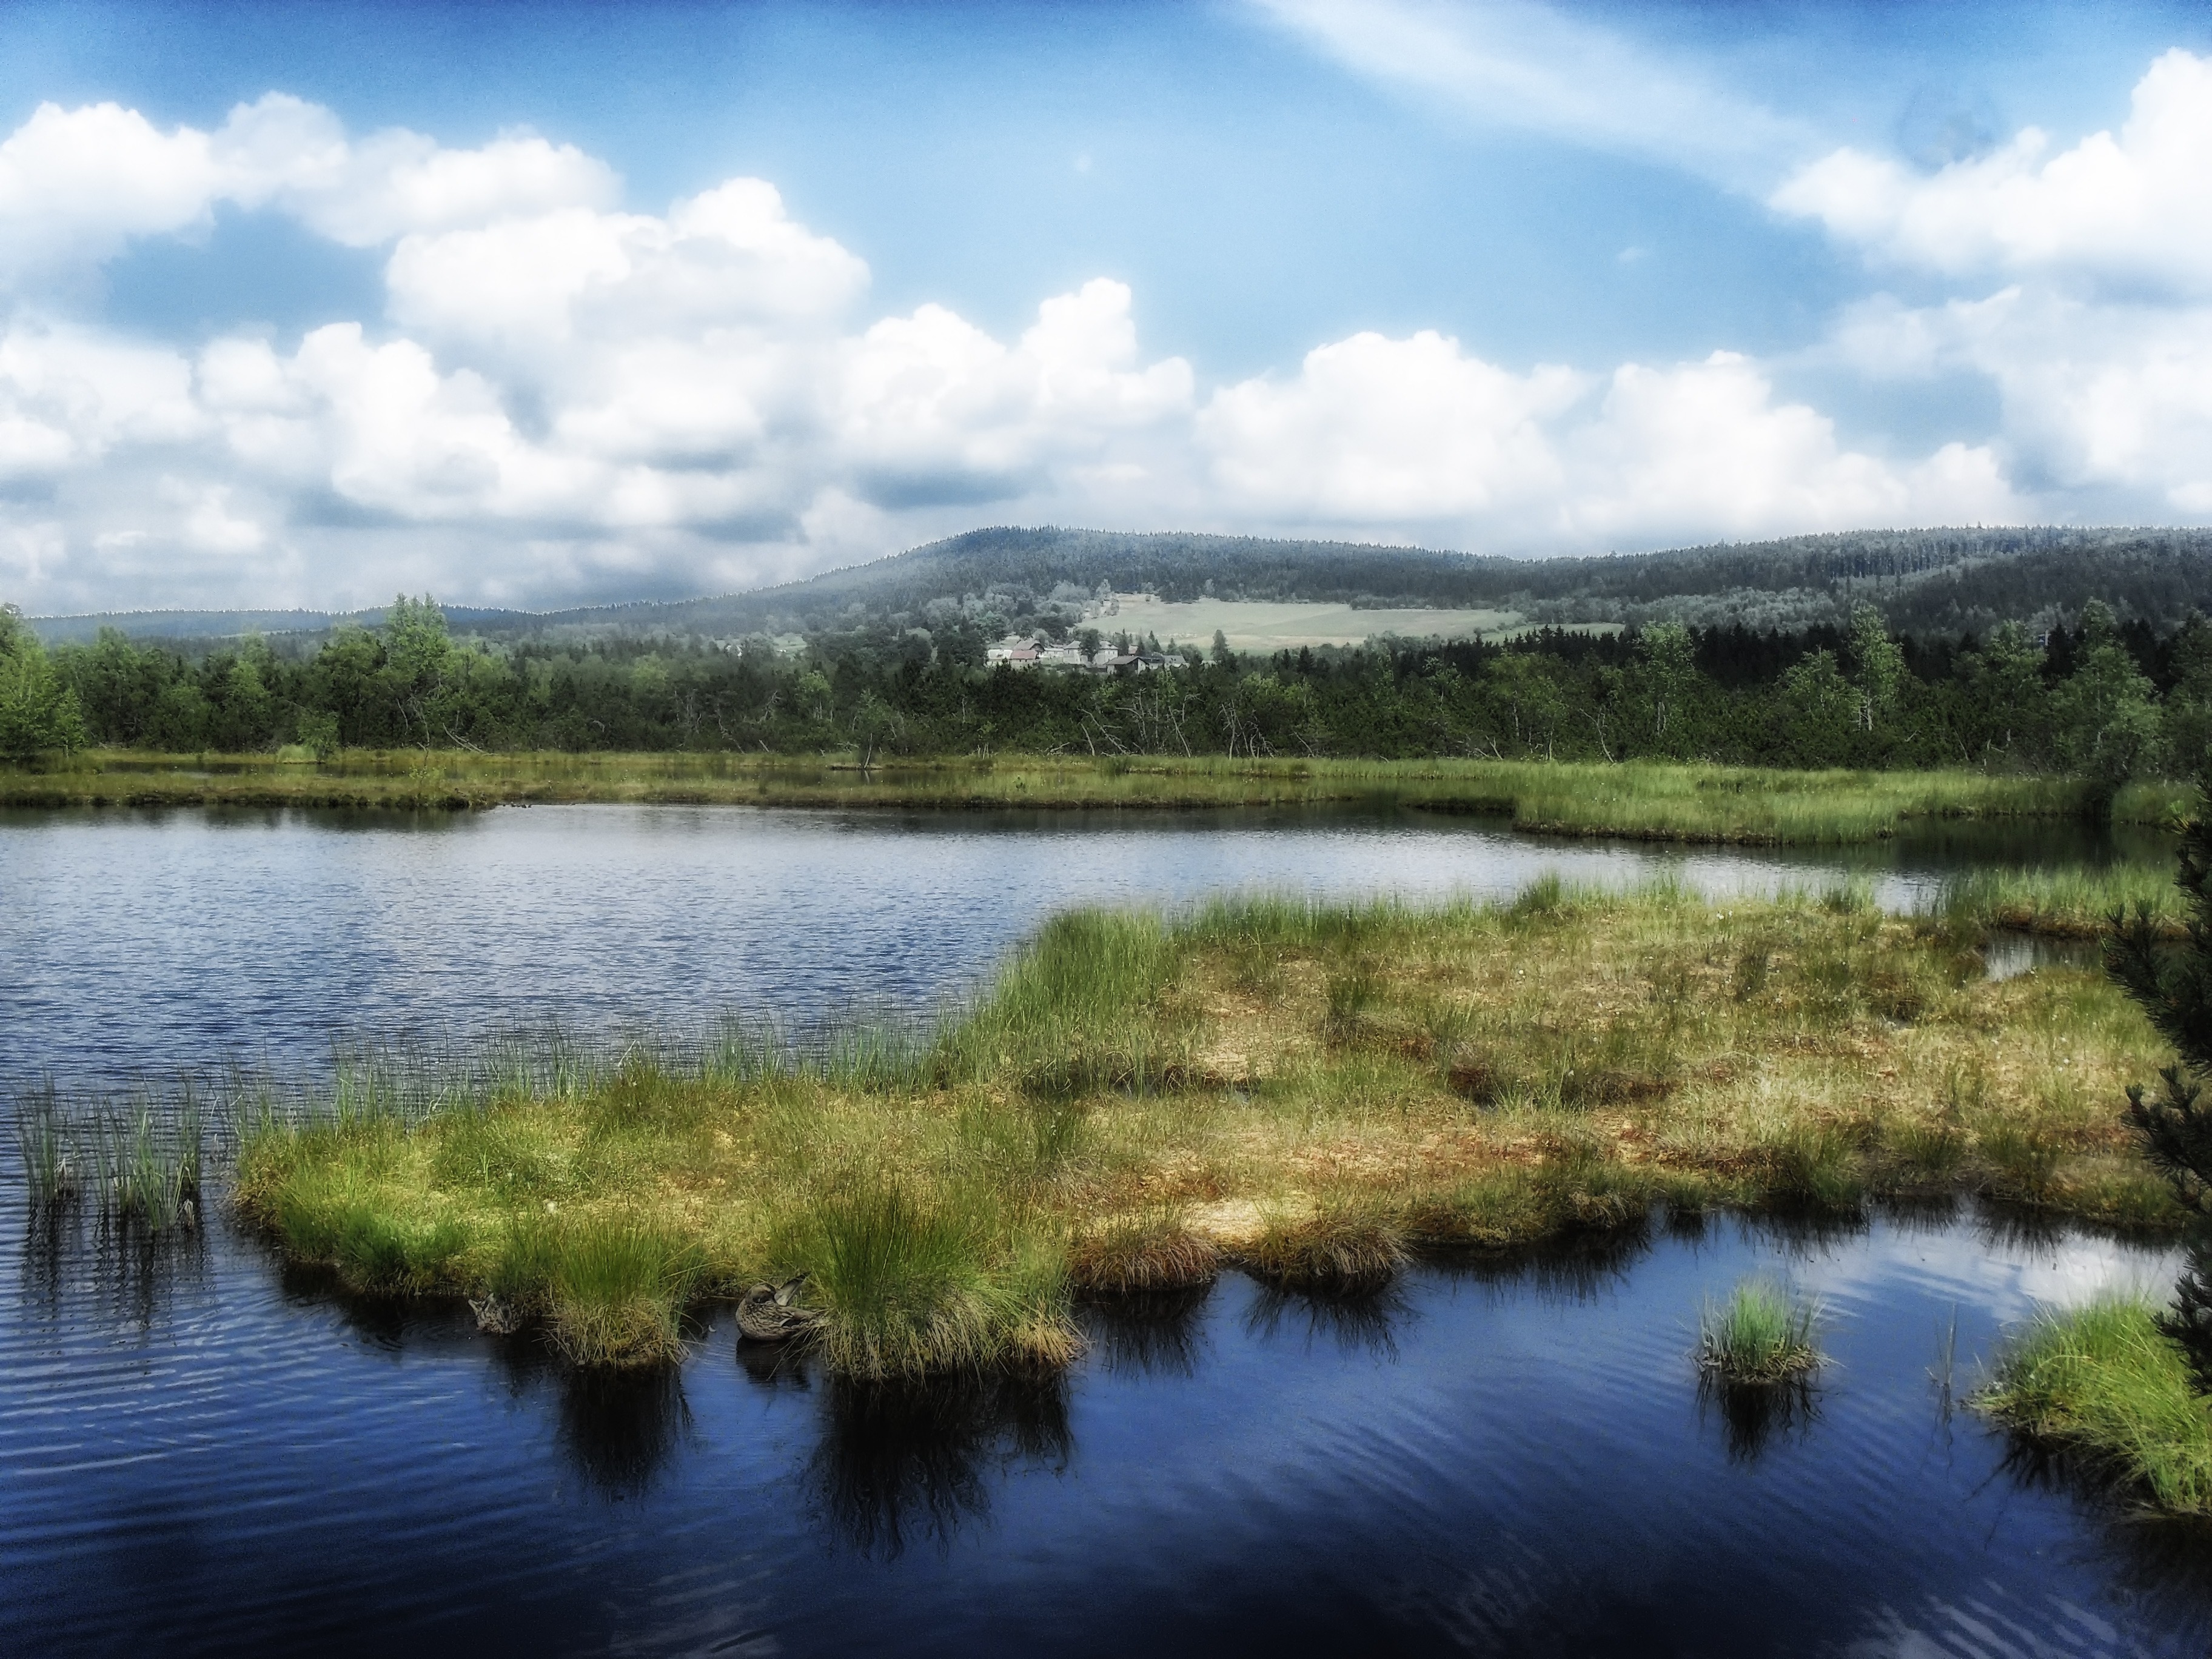
landscape, water, forest, marsh, swamp, sky, lake, river, pond, reflection, scenic, reservoir, waterway, trees, hdr, clouds, mountains, wetland, bog, floodplain, habitat, loch, czech republic, ecosystem, natural environment